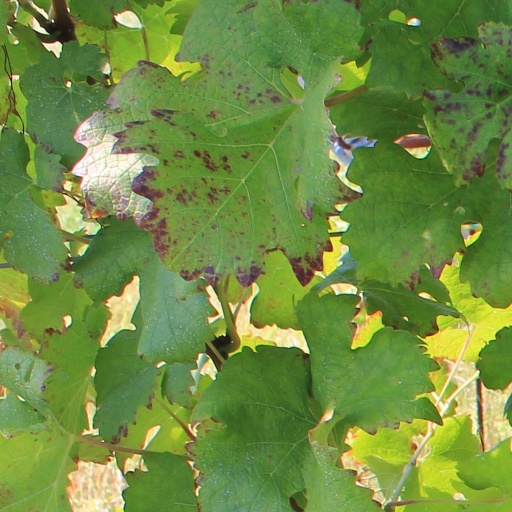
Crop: grape